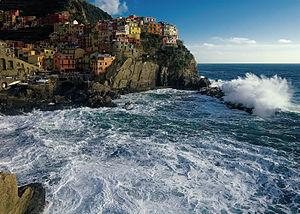
Manarola est un hameau de la commune de Riomaggiore en Ligurie, en Italie. Il s'agit de l'une des localités qui constituent les Cinque Terre.